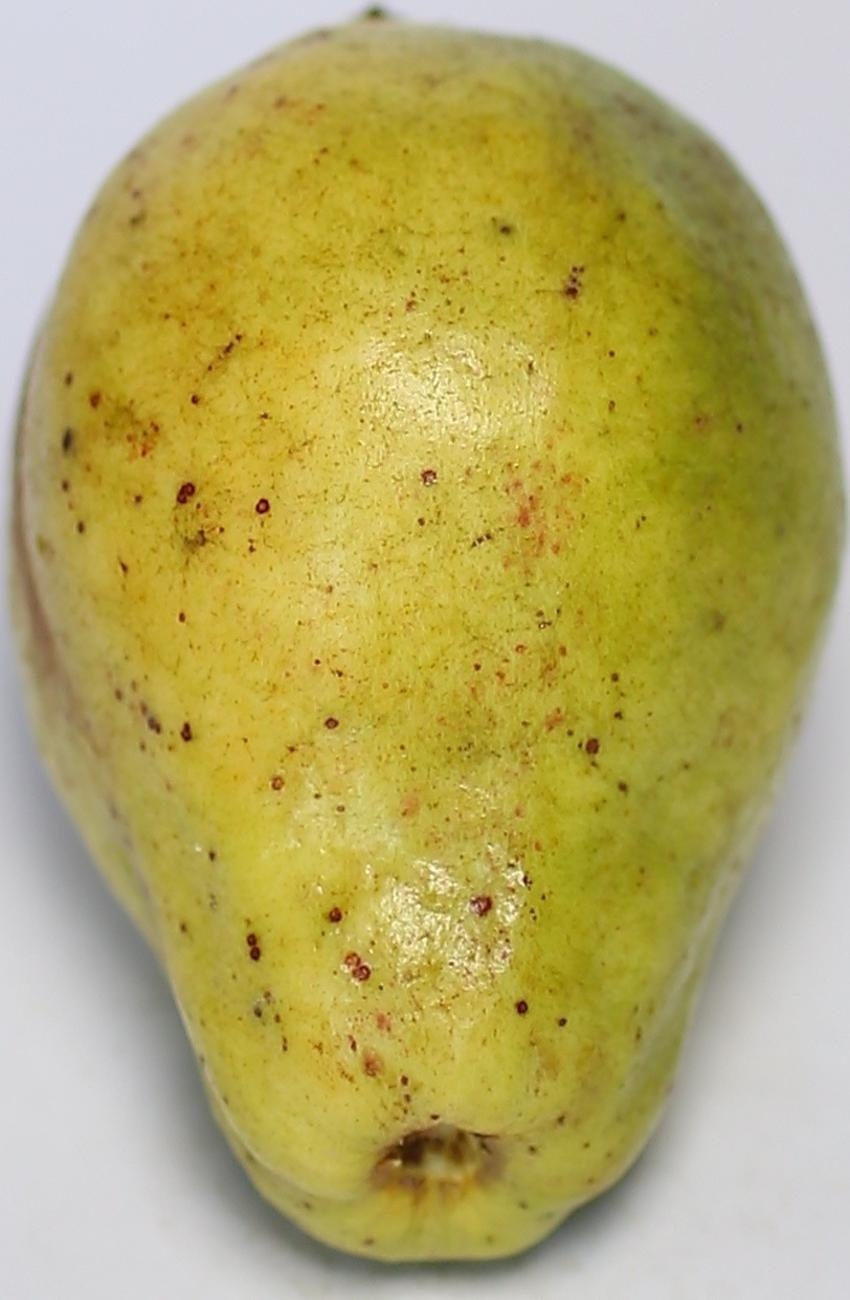
Maturity: mature-green
Variety: local-sindhi